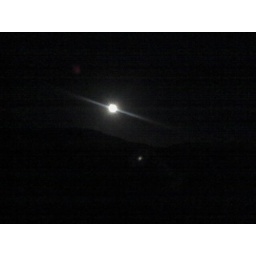
Cell phone photo of moon from dry lake bed in Joshua Tree, California